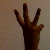
The image shows a hand gesture representing the number 6 in Indian Sign Language.